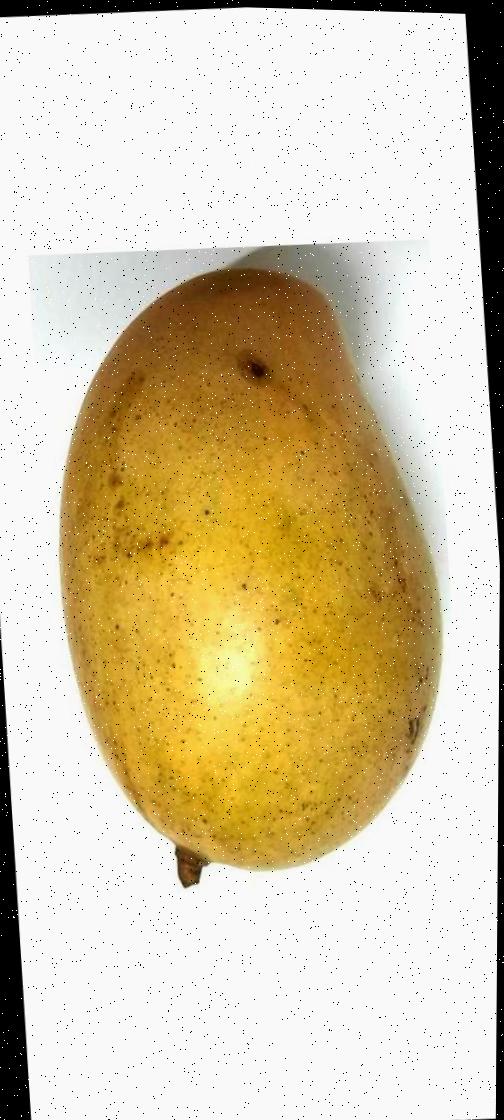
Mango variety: Shada